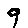
Label: 9